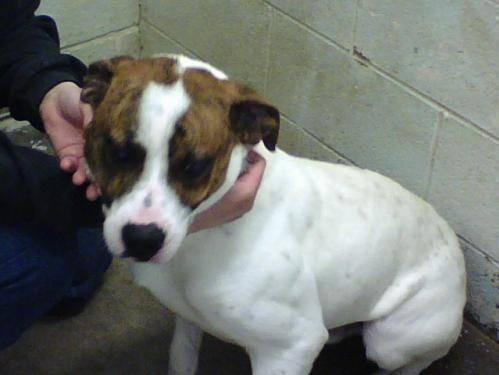
dog